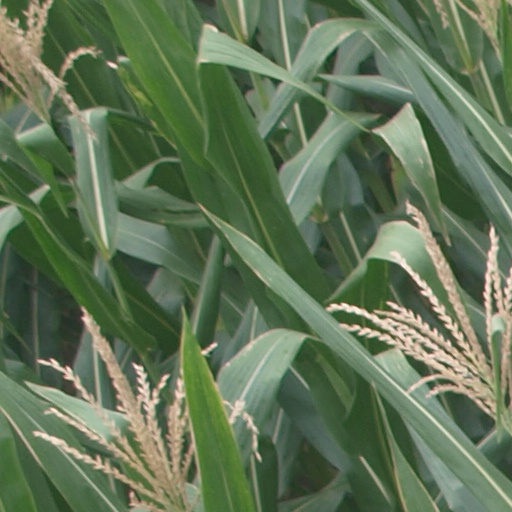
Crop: maize; corn